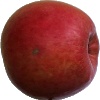
Label: Apple Crimson Snow 1